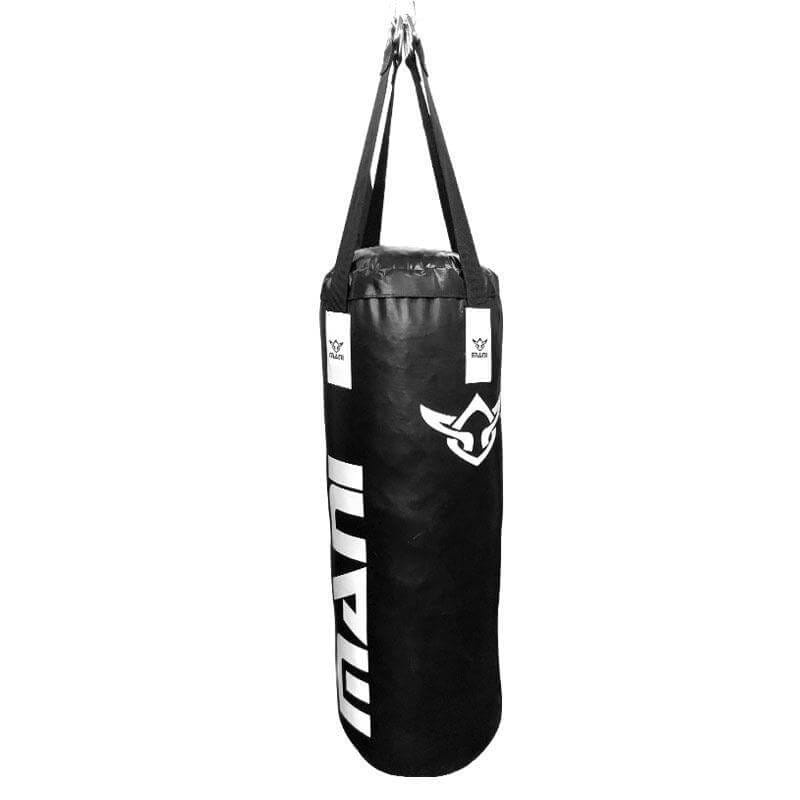
Mani 3FT Deluxe Heavy-Duty Boxing Bag
This perfect heavy-duty bag that is engineered to give you full contact total-body combat workout with an attitude is an ideal punch, elbows, knees, and kicks off all marital arts. Complete with straps and a deluxe swivel, this is a perfect centerpiece of a gym. Key Features Commercial grade Vinyl Inner foam lining for a softer feel Rag Filled Reinforced stitching at stress points Industrial strength nylon webbing 35cm Diameter Important Note: Read the Equipment use guideline before installation or use.
Brand: Mani Sports & Fitness Australia Pty Ltd
Category: Sporting Goods > Athletics > Boxing & Martial Arts > Boxing & Martial Arts Training Equipment > Punching & Training Bags